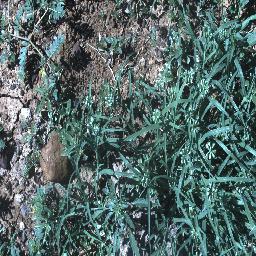
Label: negative